Russia–United States relations

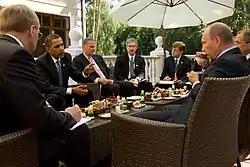
Barack Obama meets with Prime Minister Putin outside Moscow, July 7, 2009

On February 16, 2022, the U.S. State Department stated that Russia is seeking to establish a "pretext" for invading Ukraine by making unsubstantiated claims of "genocide" and mass graves in Ukraine's eastern Donbas region.